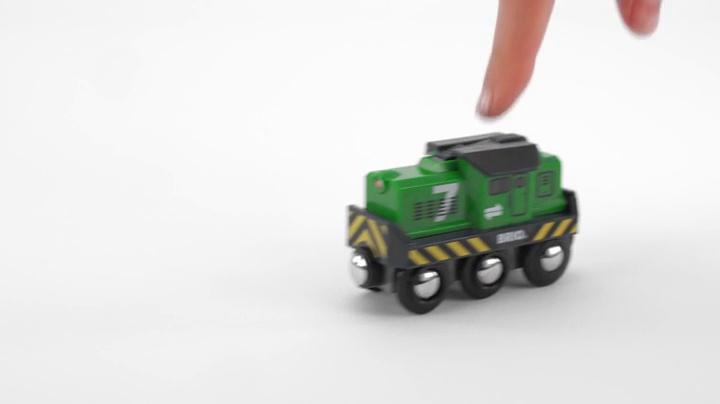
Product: BRIO 33214 Freight Battery Engine | Toy Train for Kids Age 3 and Up
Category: Toys & Games | Baby & Toddler Toys
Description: Compatibility - As your child develops, so can their railway play as the 33214 Freight Battery Engine is compatible with all other BRIO railway toys.
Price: $21.97
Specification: ProductDimensions:3.5x1.5x2inches|ItemWeight:4.2ounces|ShippingWeight:4.6ounces(Viewshippingratesandpolicies)|DomesticShipping:ItemcanbeshippedwithinU.S.|InternationalShipping:ThisitemcanbeshippedtoselectcountriesoutsideoftheU.S.LearnMore|ASIN:B00368CQ6Y|Itemmodelnumber:33214|Manufacturerrecommendedage:36months-10years|Batteries:1AAbatteriesrequired.